Flagstaff Lake (Maine)

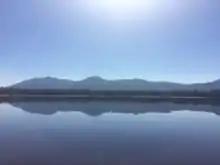
Flagstaff Lake in September 2018

The lake's surface area is , and it has a storage capacity of about . It is extremely shallow (more so during drought years). Its deepest point is . Landlocked salmon and brook trout can be caught. Some points on the lake are very marshy and have to be negotiated with a canoe or kayak; even then, wading may be necessary in the marshy areas to get through to the rest of the lake.